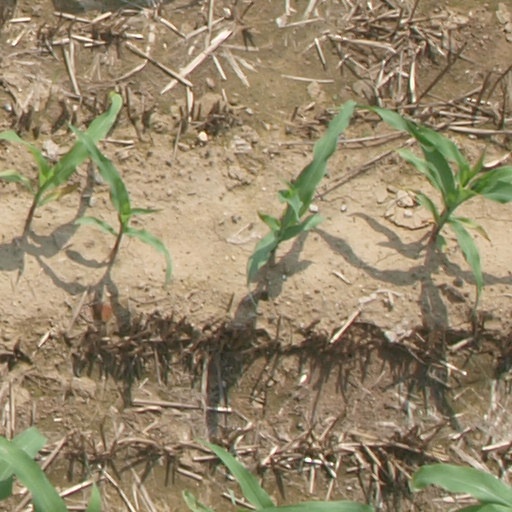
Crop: maize; corn